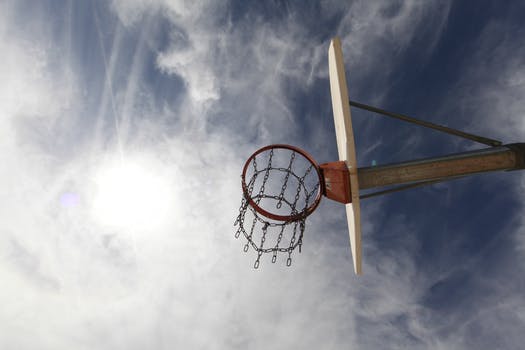
Label: No Watermark